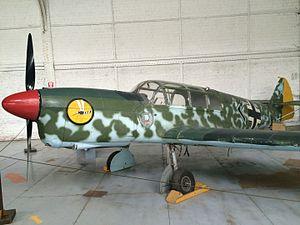
Le Nord Pingouin était un Messerschmitt Bf 108 construit en France après la Seconde Guerre mondiale et remotorisé par la Société nationale des constructions aéronautiques du Nord. Il fut utilisé en France par l'armée de l'air et l'aéronavale jusqu'aux années 1960 tandis que des avions furent maquillés pour représenter des Me 109 au cinéma.